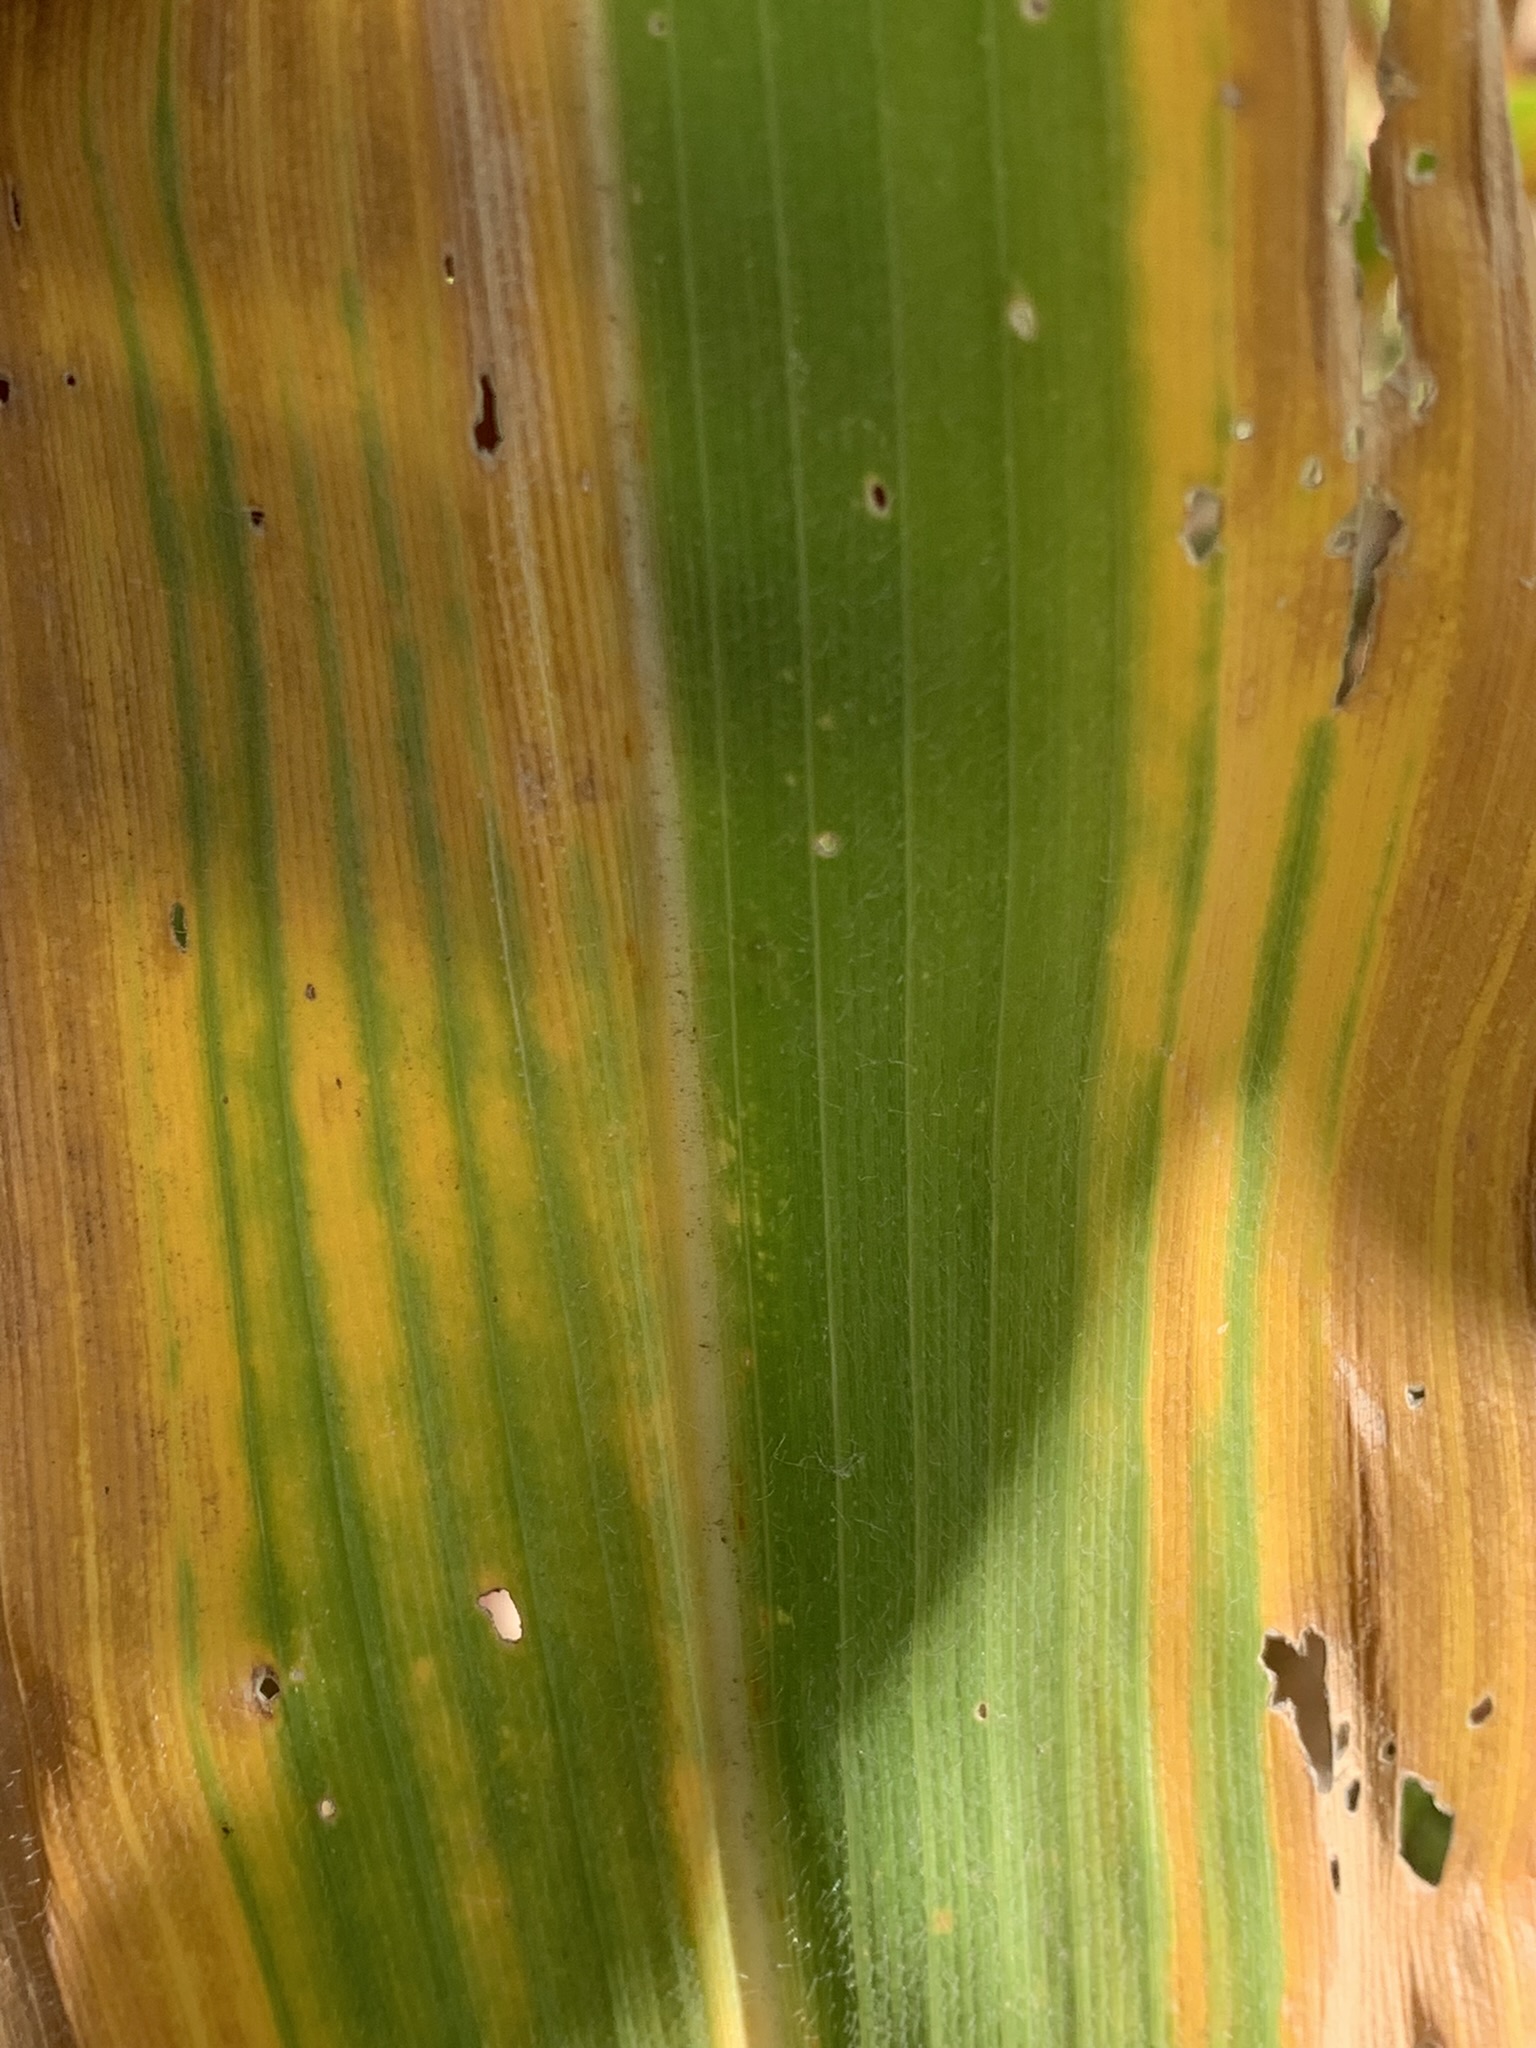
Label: MLN